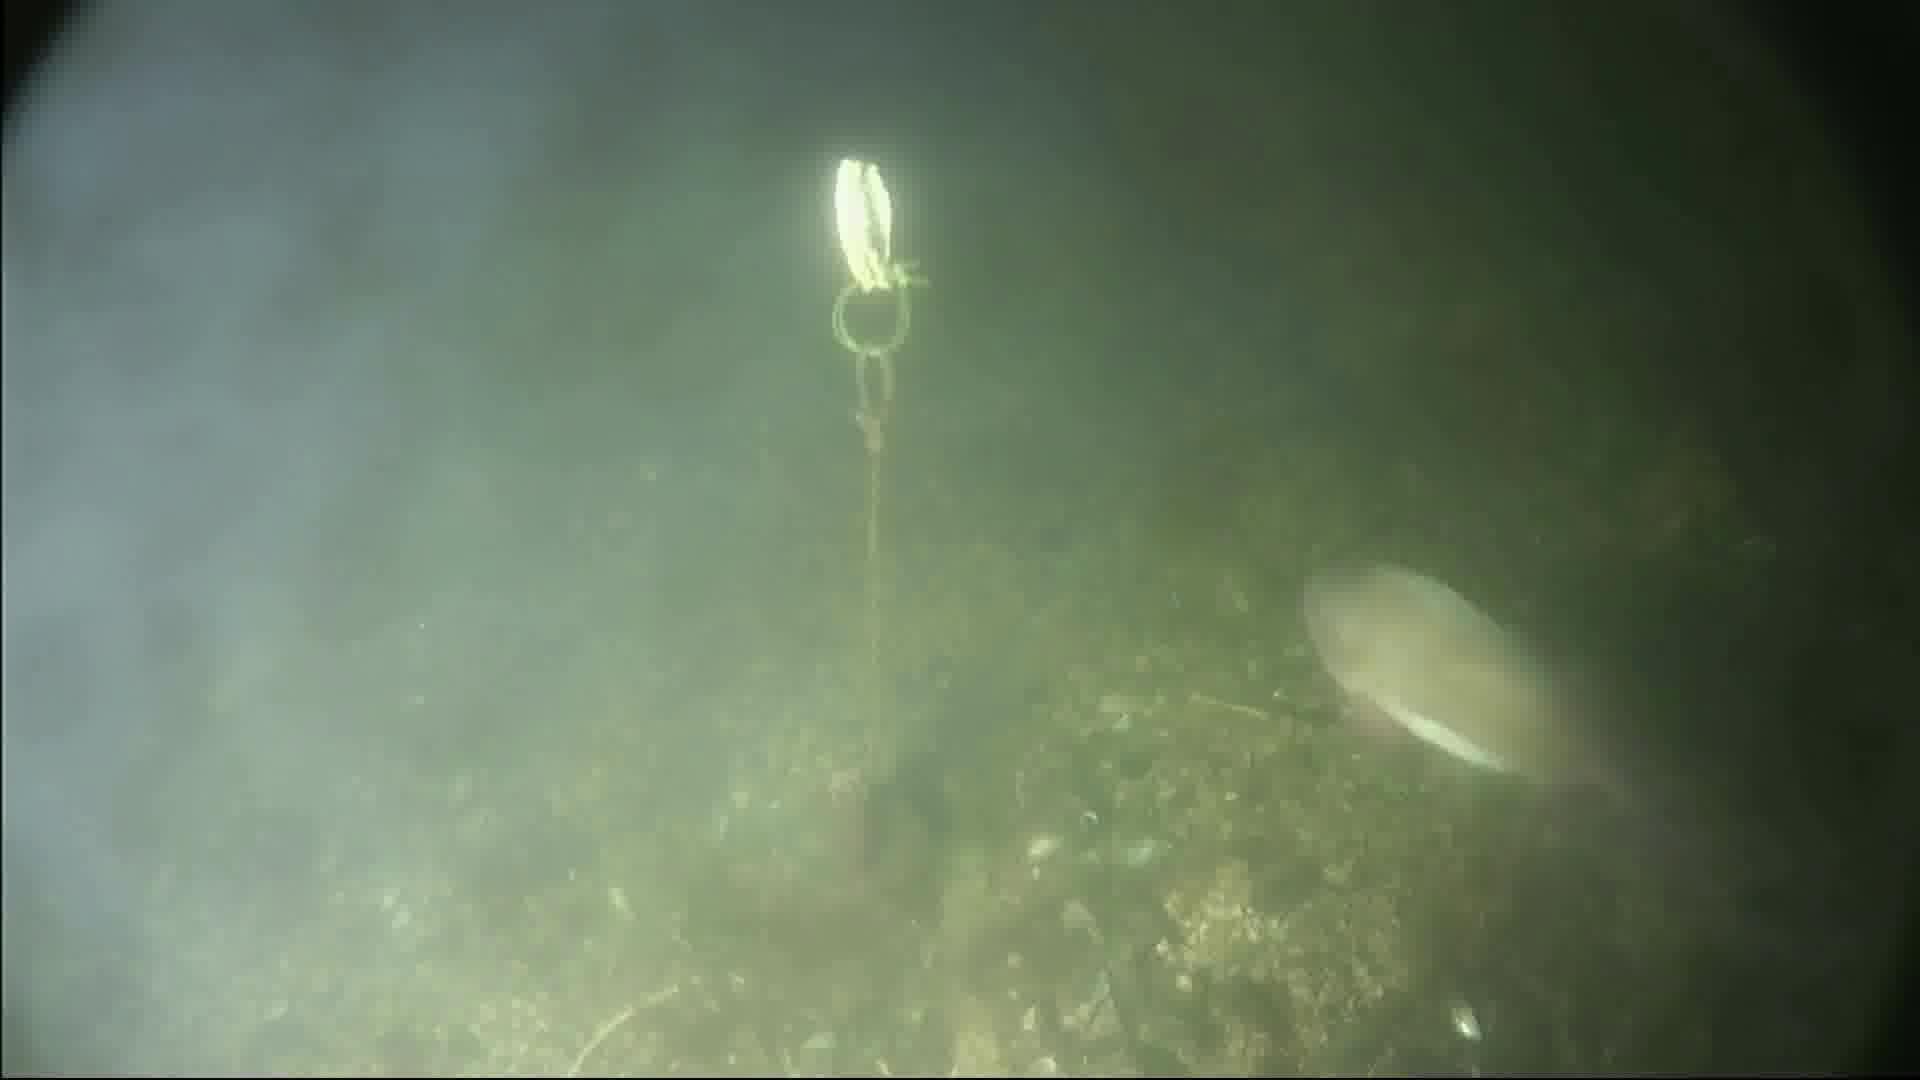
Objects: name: fish
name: crab